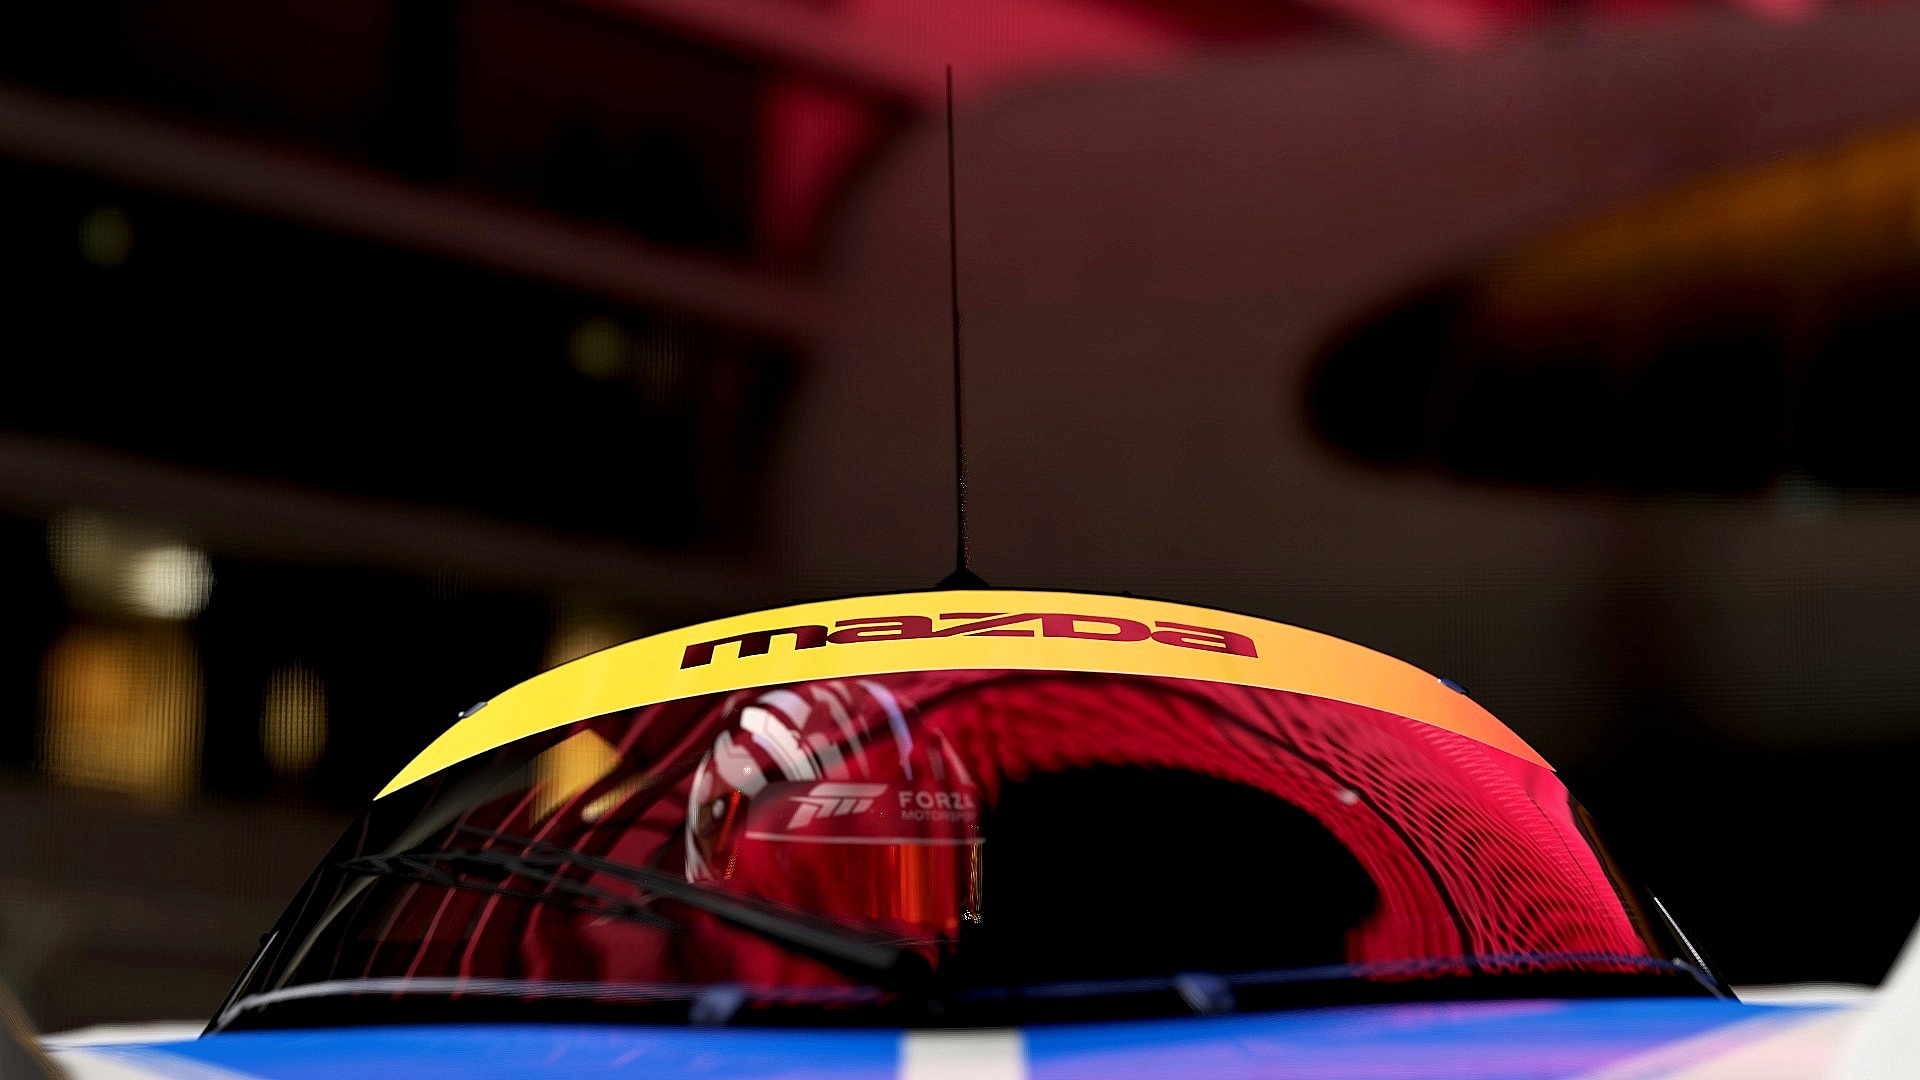
red, vehicle, color, design